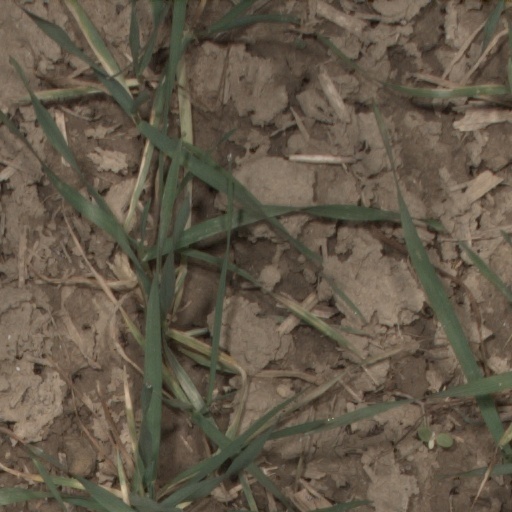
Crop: wheat